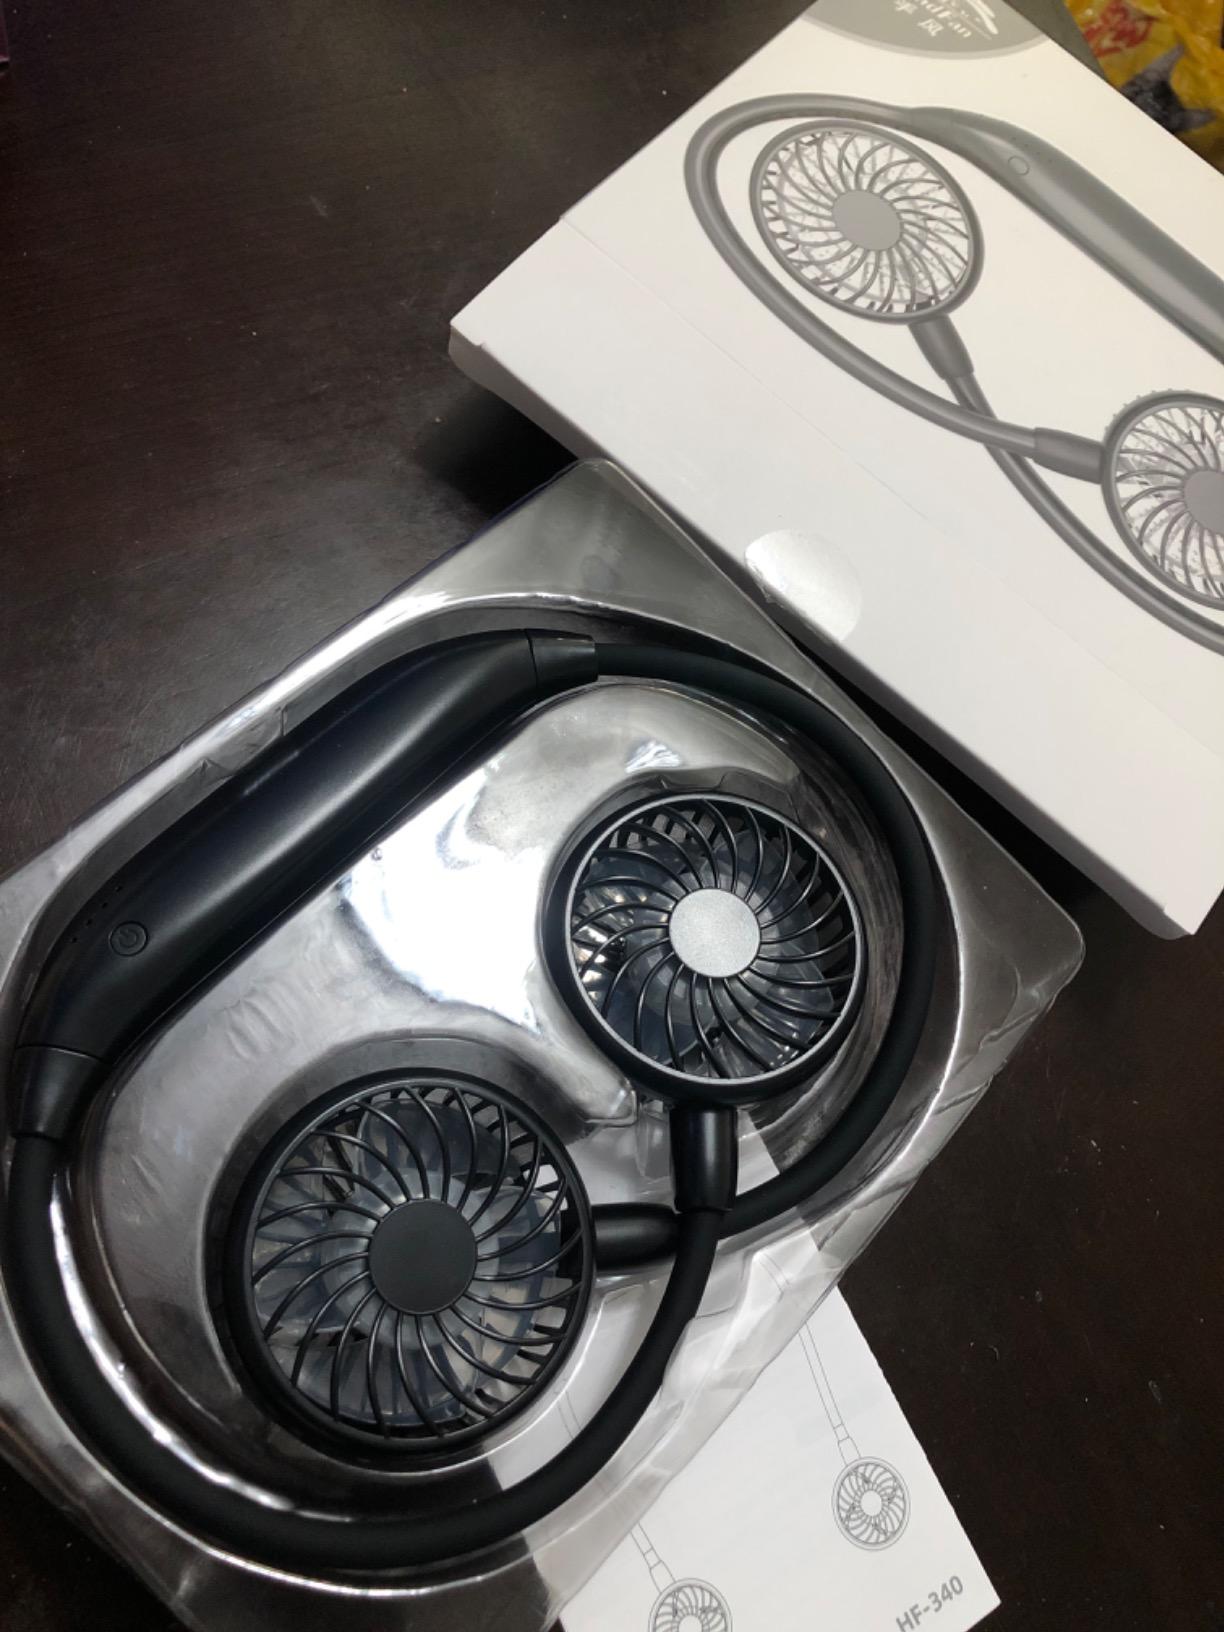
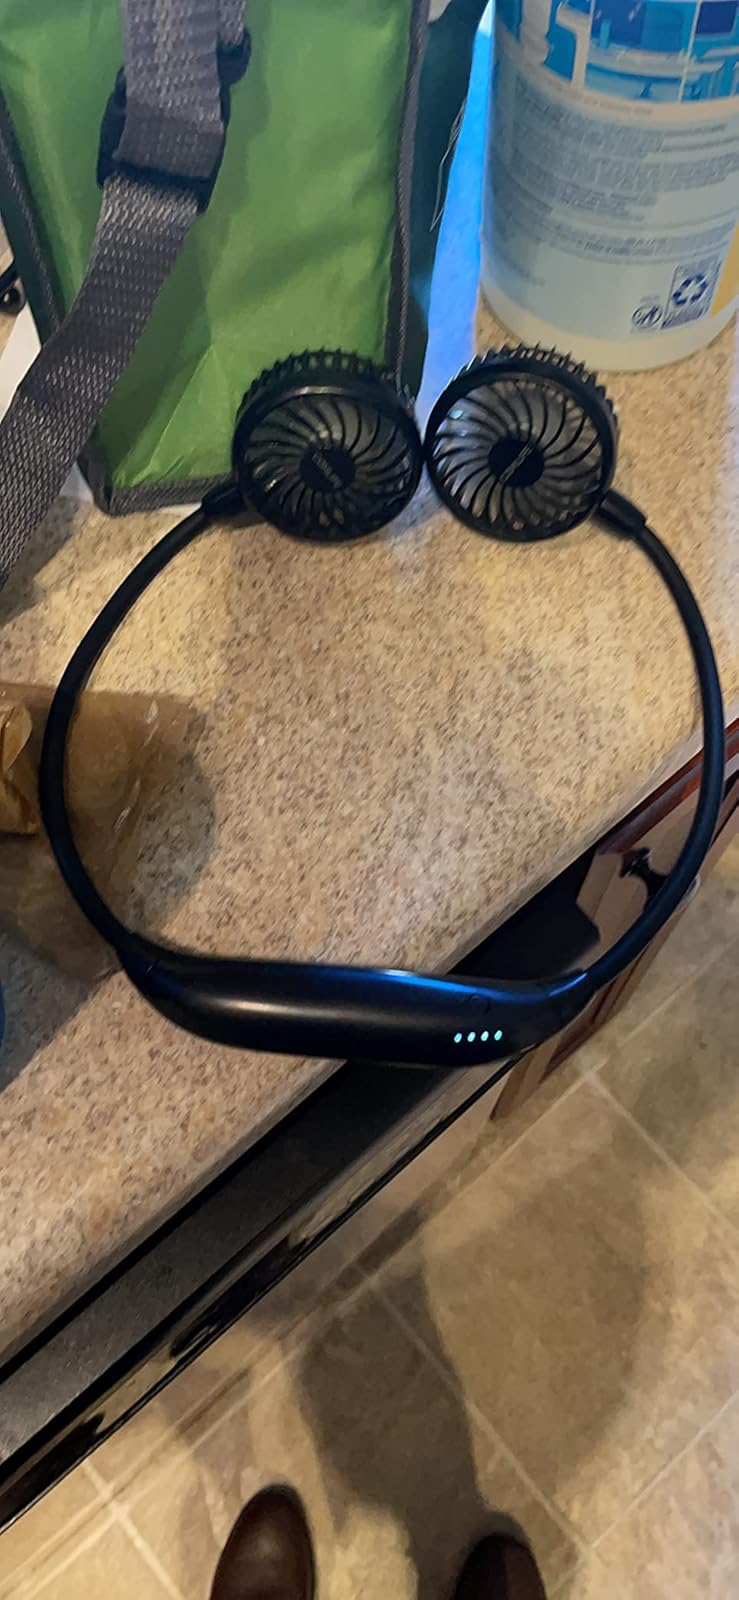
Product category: fan
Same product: no